Wolterton Hall

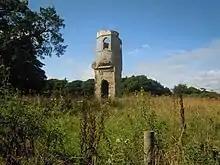
Ruins of St Margaret's Church

Horatio Walpole, 3rd Earl of Orford, the great-grandson of Horatio Walpole, inherited the hall and he initiated many alterations to it. In 1828 Horatio commissioned the architect George Repton, who was the fourth son of Humphry Repton the landscape designer, to build a new Palladian wing on the east elevation of the hall. This consisted of a two-storey four bay link to a fifth three storey bay creating a pedimented palladian pavilion. He also added the Portland stone arcade to the south elevation which consisted of seven semi-circular arches with a balustrade terrace balcony above. At each end of the arcade he constructed an open staircase which lead from the terrace down to the gardens below.